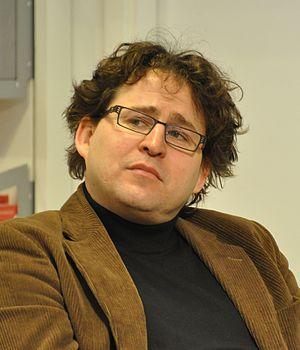
Wolfram Eilenberger est un publiciste et philosophe allemand.